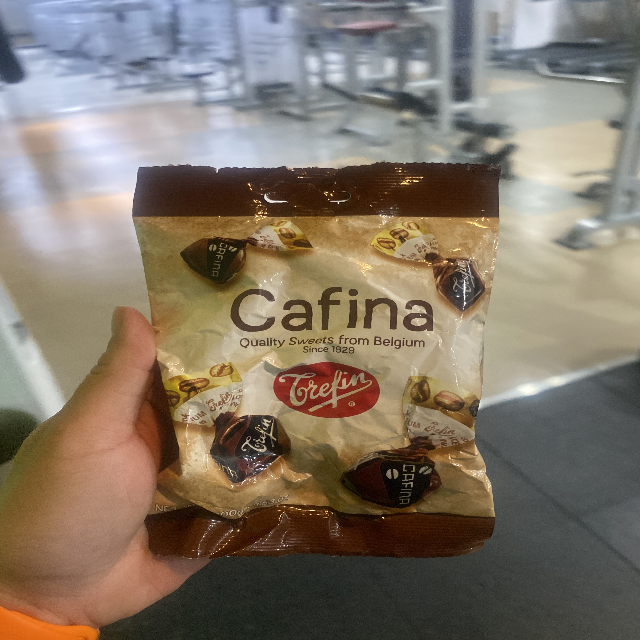
Label: plastics